Djamila Bouhired

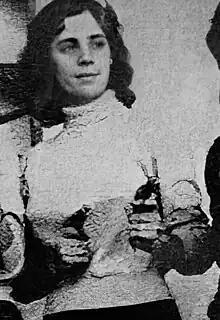

Djamila Bouhired (born June 1935) is an Algerian nationalist militant, who opposed the French colonial rule of Algeria as a member of the National Liberation Front.